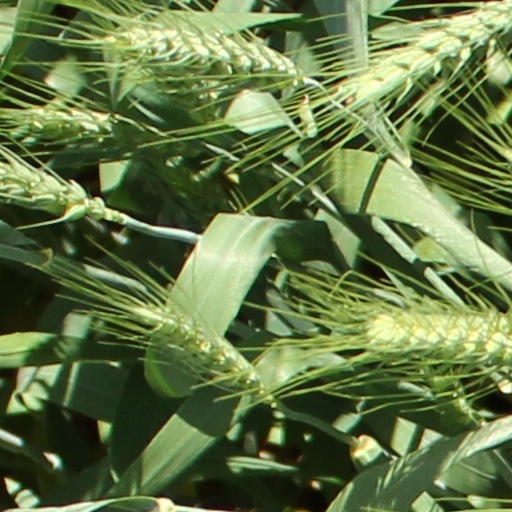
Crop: wheat